Science studies

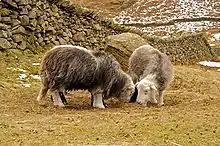
Herdwicks grazing in Cumbria

A showcase of the rather complex problems of scientific information and its interaction with lay persons is Brian Wynne's study of Sheepfarming in Cumbria after the Chernobyl disaster. He elaborated on the responses of sheep farmers in Cumbria, who had been subjected to administrative restrictions because of radioactive contamination, allegedly caused by the nuclear accident at Chernobyl in 1986. The sheep farmers suffered economic losses, and their resistance against the imposed regulation was being deemed irrational and inadequate. It turned out that the source of radioactivity was actually the Sellafield nuclear reprocessing complex; thus, the experts who were responsible for the duration of the restrictions were completely mistaken. The example led to attempts to better involve local knowledge and lay-persons' experience and to assess its often highly geographically and historically defined background.